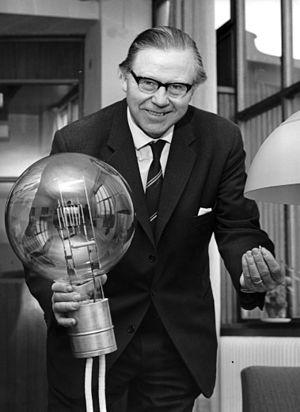
Gunnar Georg Emanuel Sträng est un homme politique suédois né le 23 décembre 1906 à Järfälla et mort le 7 mars 1992 à Stockholm.